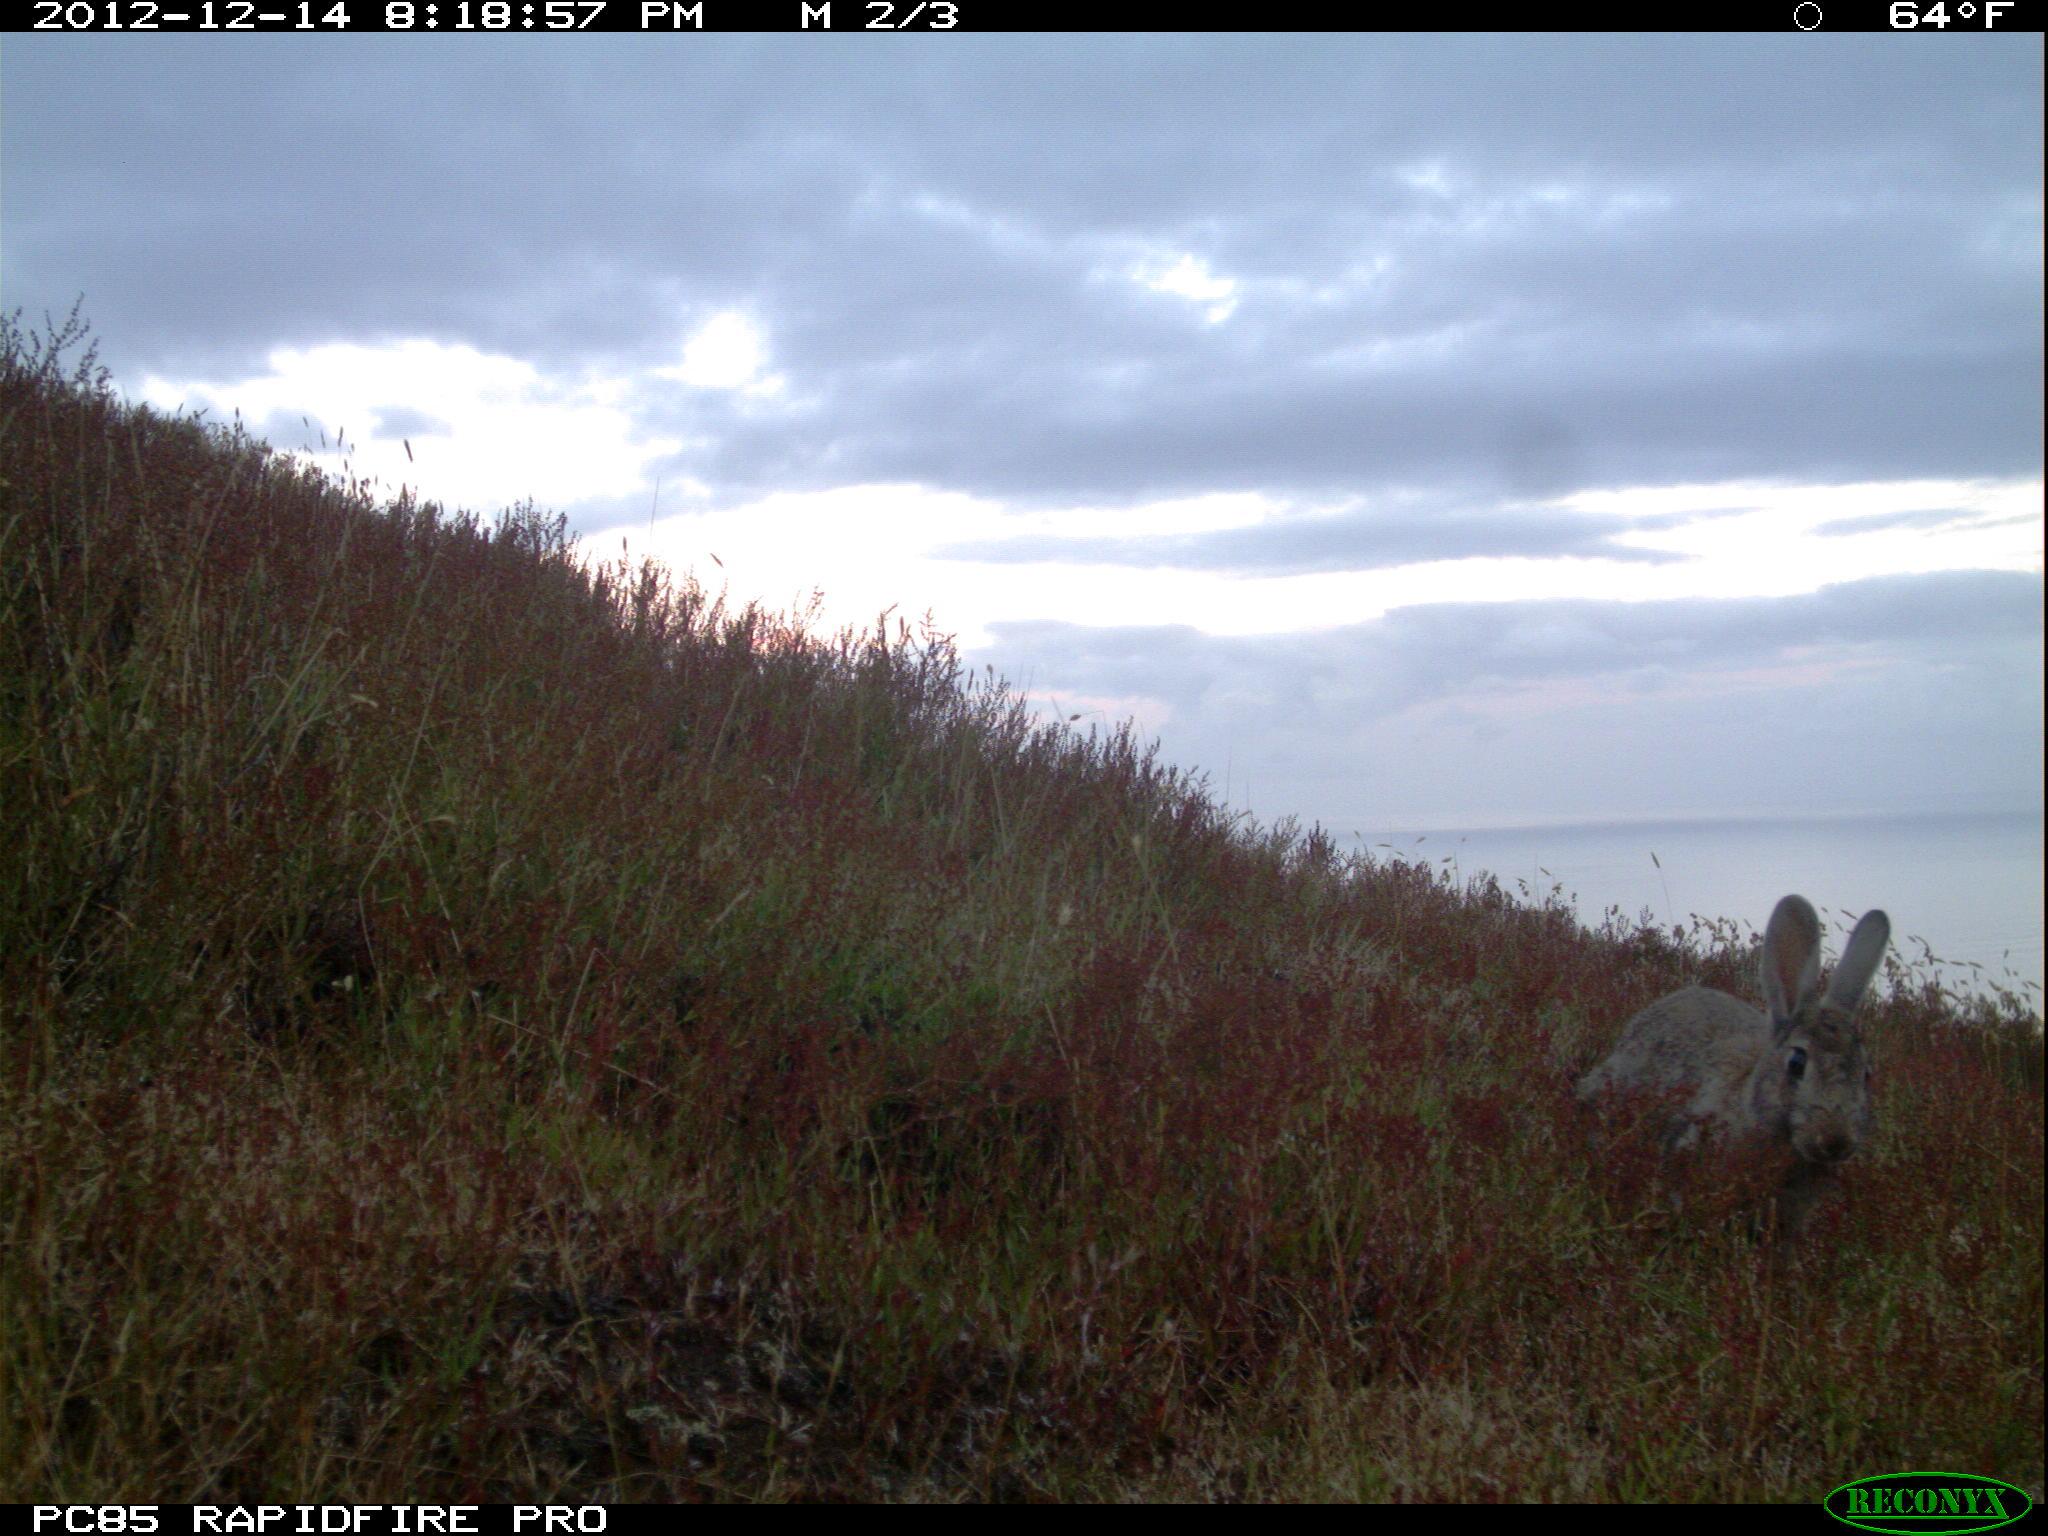
Species: Oryctolagus cuniculus